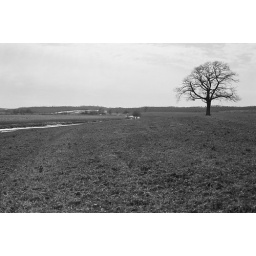
A single tree in a open field off the highway.